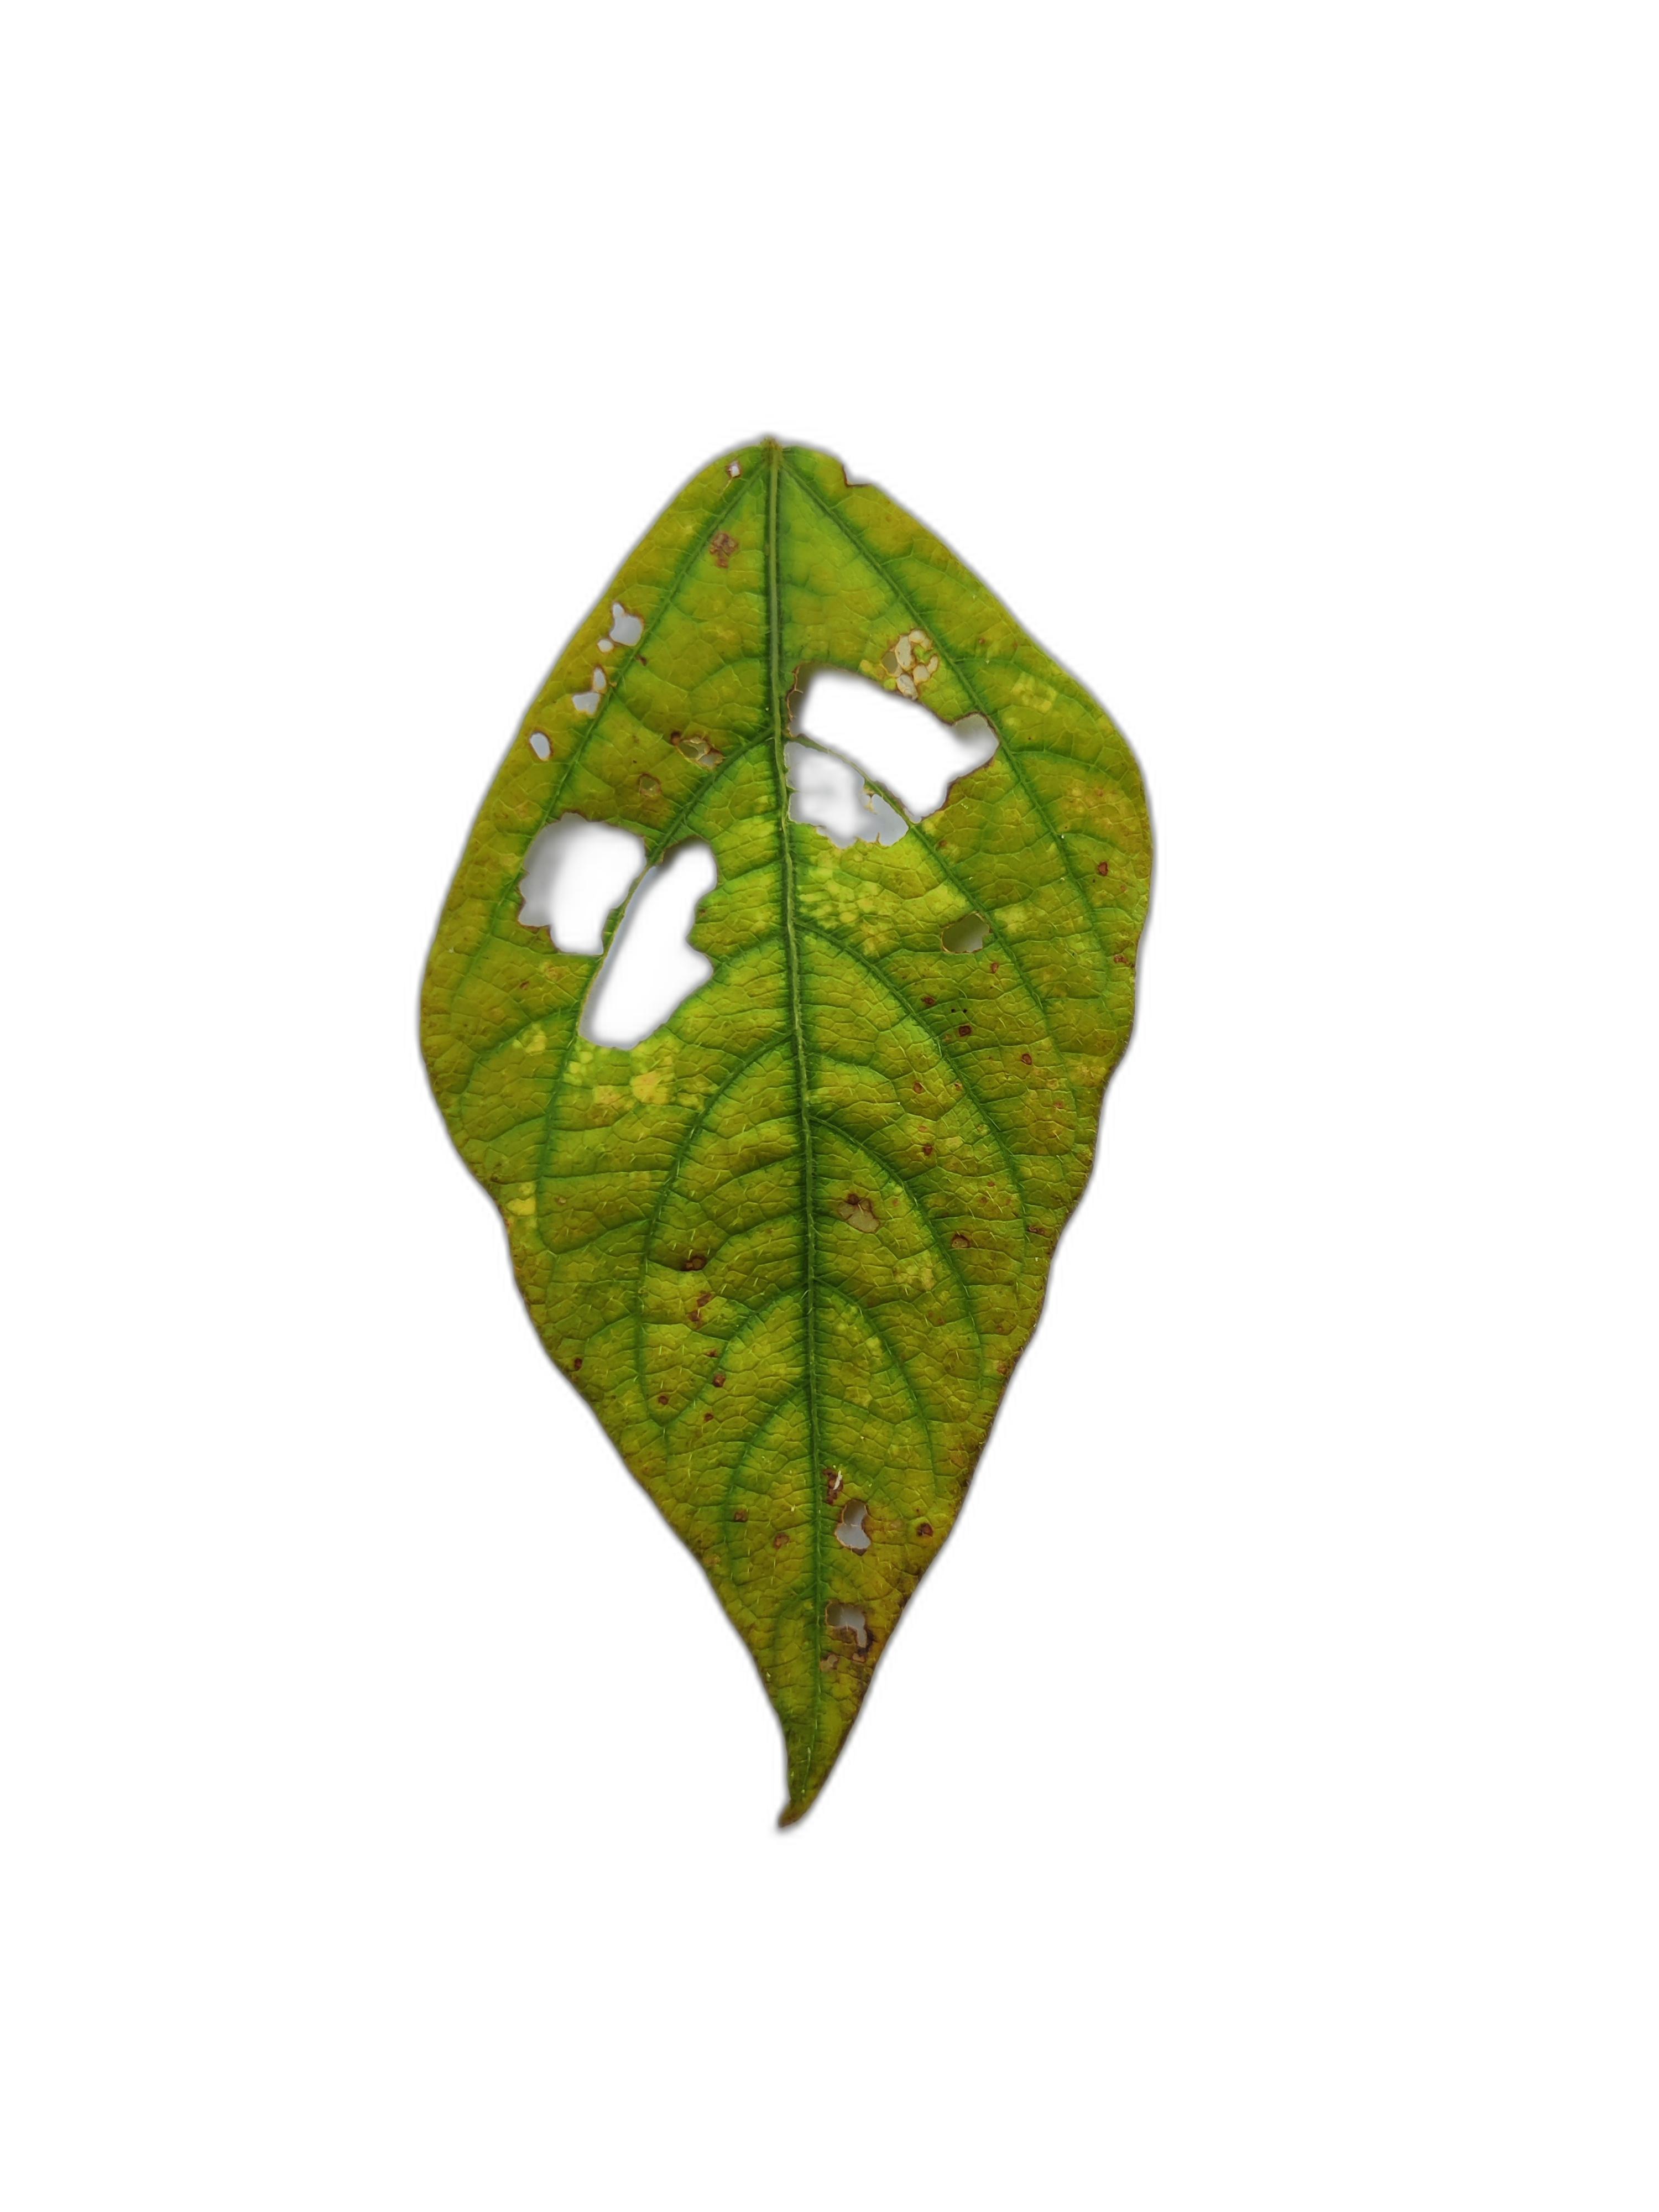
Label: Yellow Mosaic